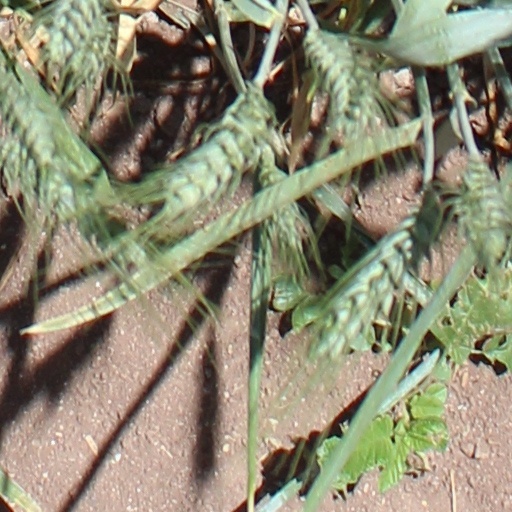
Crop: wheat